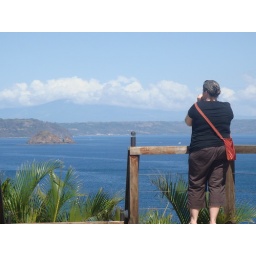
Reba soaking in the last little glimpse of the ocean before the bus ride back to San Jose.  taken by whit